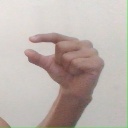
अक्षर: ग